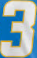
Number: 3